Hospitals in Omaha, Nebraska

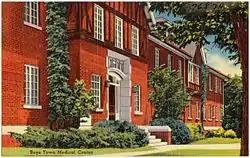
Boys Town Medical Center, Boys Town, Nebraska, c. 1930 – 1945

The Fort Omaha Hospital was opened in 1878 to care for soldiers wounded during the Indian Wars. Built along with several other notable buildings at the Fort, the hospital operated through the 1940s. The Ford Hospital in Omaha was built in 1916. It was a privately operated hospital built and operated by Dr. Michael J. Ford that operated until 1922. Ford was the last small, private hospital in the city. The Nicholas Senn Hospital was located at Park Avenue and Dewey Streets in Midtown Omaha. When it opened on February 1, 1912, the hospital was a modern, 60-bed building that featured one of the "finest x-ray machines in the U.S." Dr. Nicholas Senn, a member of the Rush Medical College in Chicago, Illinois, was the hospital's namesake. The Omaha Christian Institute founded Omaha's General Hospital in 1908. Sold to a private company in 1910, it was renamed Lord Lister Hospital. Located at 14th & Capitol Avenue, the building had 88 beds and treated 1,200 patients annually.